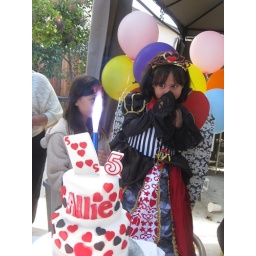
Allie had a really cool flaming candle on her birthday cake just like in the Alice in Wonderland cartoon.